Marley Shelton

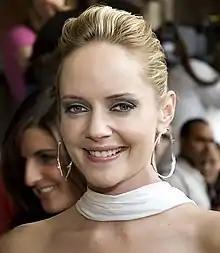
Shelton at the premiere of "Grindhouse" (2007)

Marley Eve Shelton (born April 12, 1974) is an American actress. She made her film debut in "Grand Canyon" (1991) and had a supporting role in the coming-of-age film "The Sandlot" (1993) before receiving recognition with her starring role in the fantasy film "Warriors of Virtue" (1997). Shelton later starred in the comedy film "The Bachelor" (1999) and had supporting roles in the films "Pleasantville" (1998) and "Never Been Kissed" (1999).